Kiewa Hydroelectric Scheme

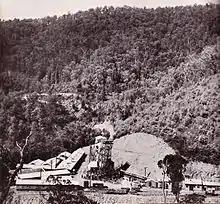
Work on the underground Power Station 4 (West Kiewa)

Hydroelectric power generation in the Mount Bogong–Feathertop–Hotham area was first proposed by a private company known as the Victorian Hydro-Electric Company (VHEC), established in 1911. The Kiewa River was the most desirable location for power generation.